Rainsford Historic District

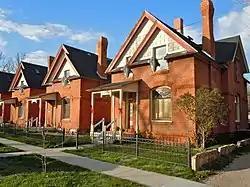

The Rainsford Historic District in Cheyenne, Wyoming comprises a group of Victorian houses, many designed by architect George D. Rainsford. The neighborhood includes the residences of a number of cattle barons, giving rise to the name "Cattle Baron Row." The district is located immediately to the east of downtown Cheyenne and includes examples of Stick, Eastlake, Greek Revival, Romanesque Revival and Shingle style architecture, among other eclectic styles of the time. The neighborhood includes the former Wyoming Governor's Mansion and the William Sturgis House, both individually listed on the National Register of Historic Places.